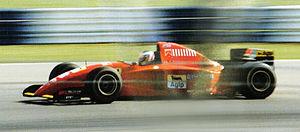
La Ferrari 412 T2 est la monoplace de Formule 1 engagée par l'écurie italienne Ferrari dans le cadre du championnat du monde de Formule 1 1995. Elle est pilotée par le Français Jean Alesi et l'Autrichien Gerhard Berger. Le pilote d'essais est l'Italien Nicola Larini.